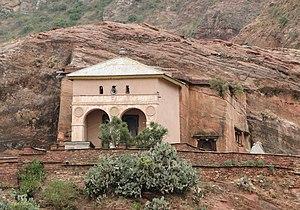
L'église Abreha et Atsbeha en Éthiopie